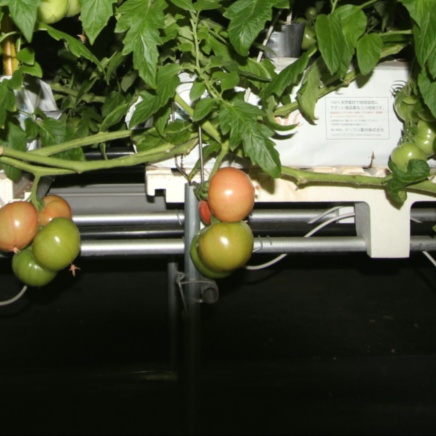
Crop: tomato